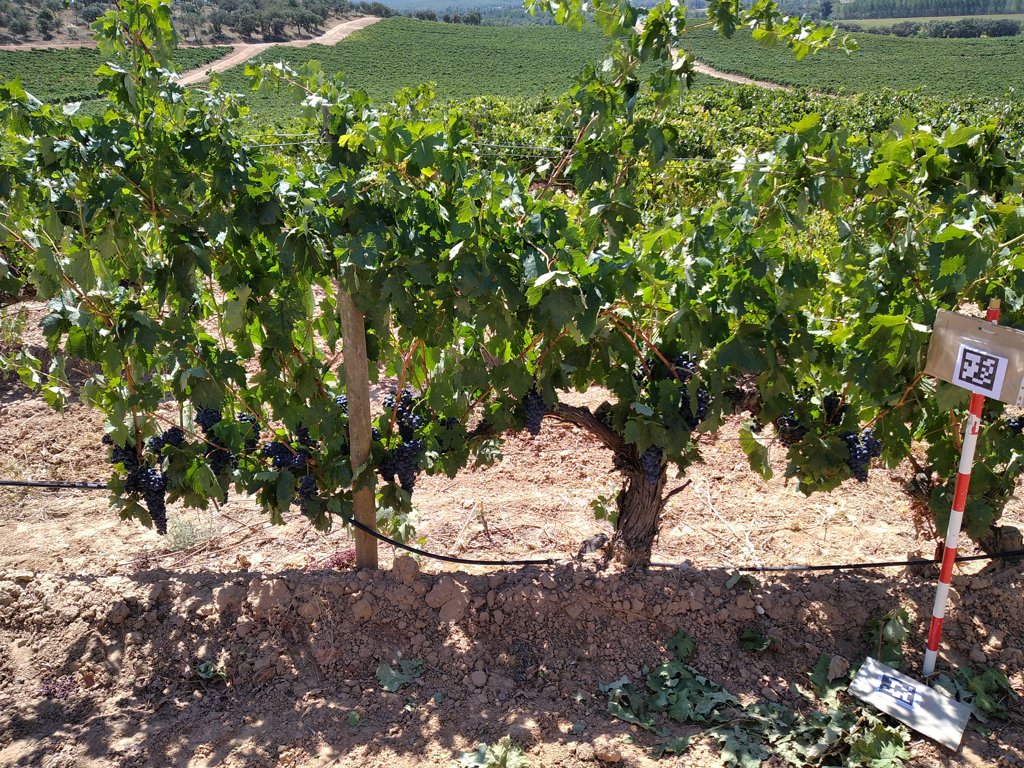
Berries visible: 858
Grape clusters: 17